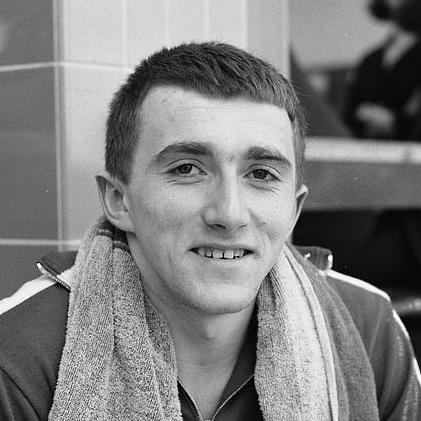
Age: 16